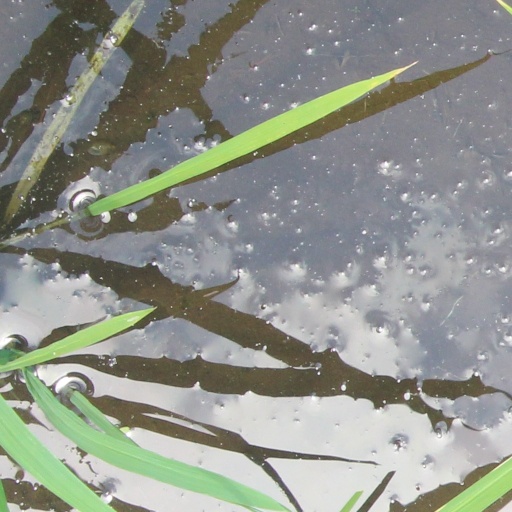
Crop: rice